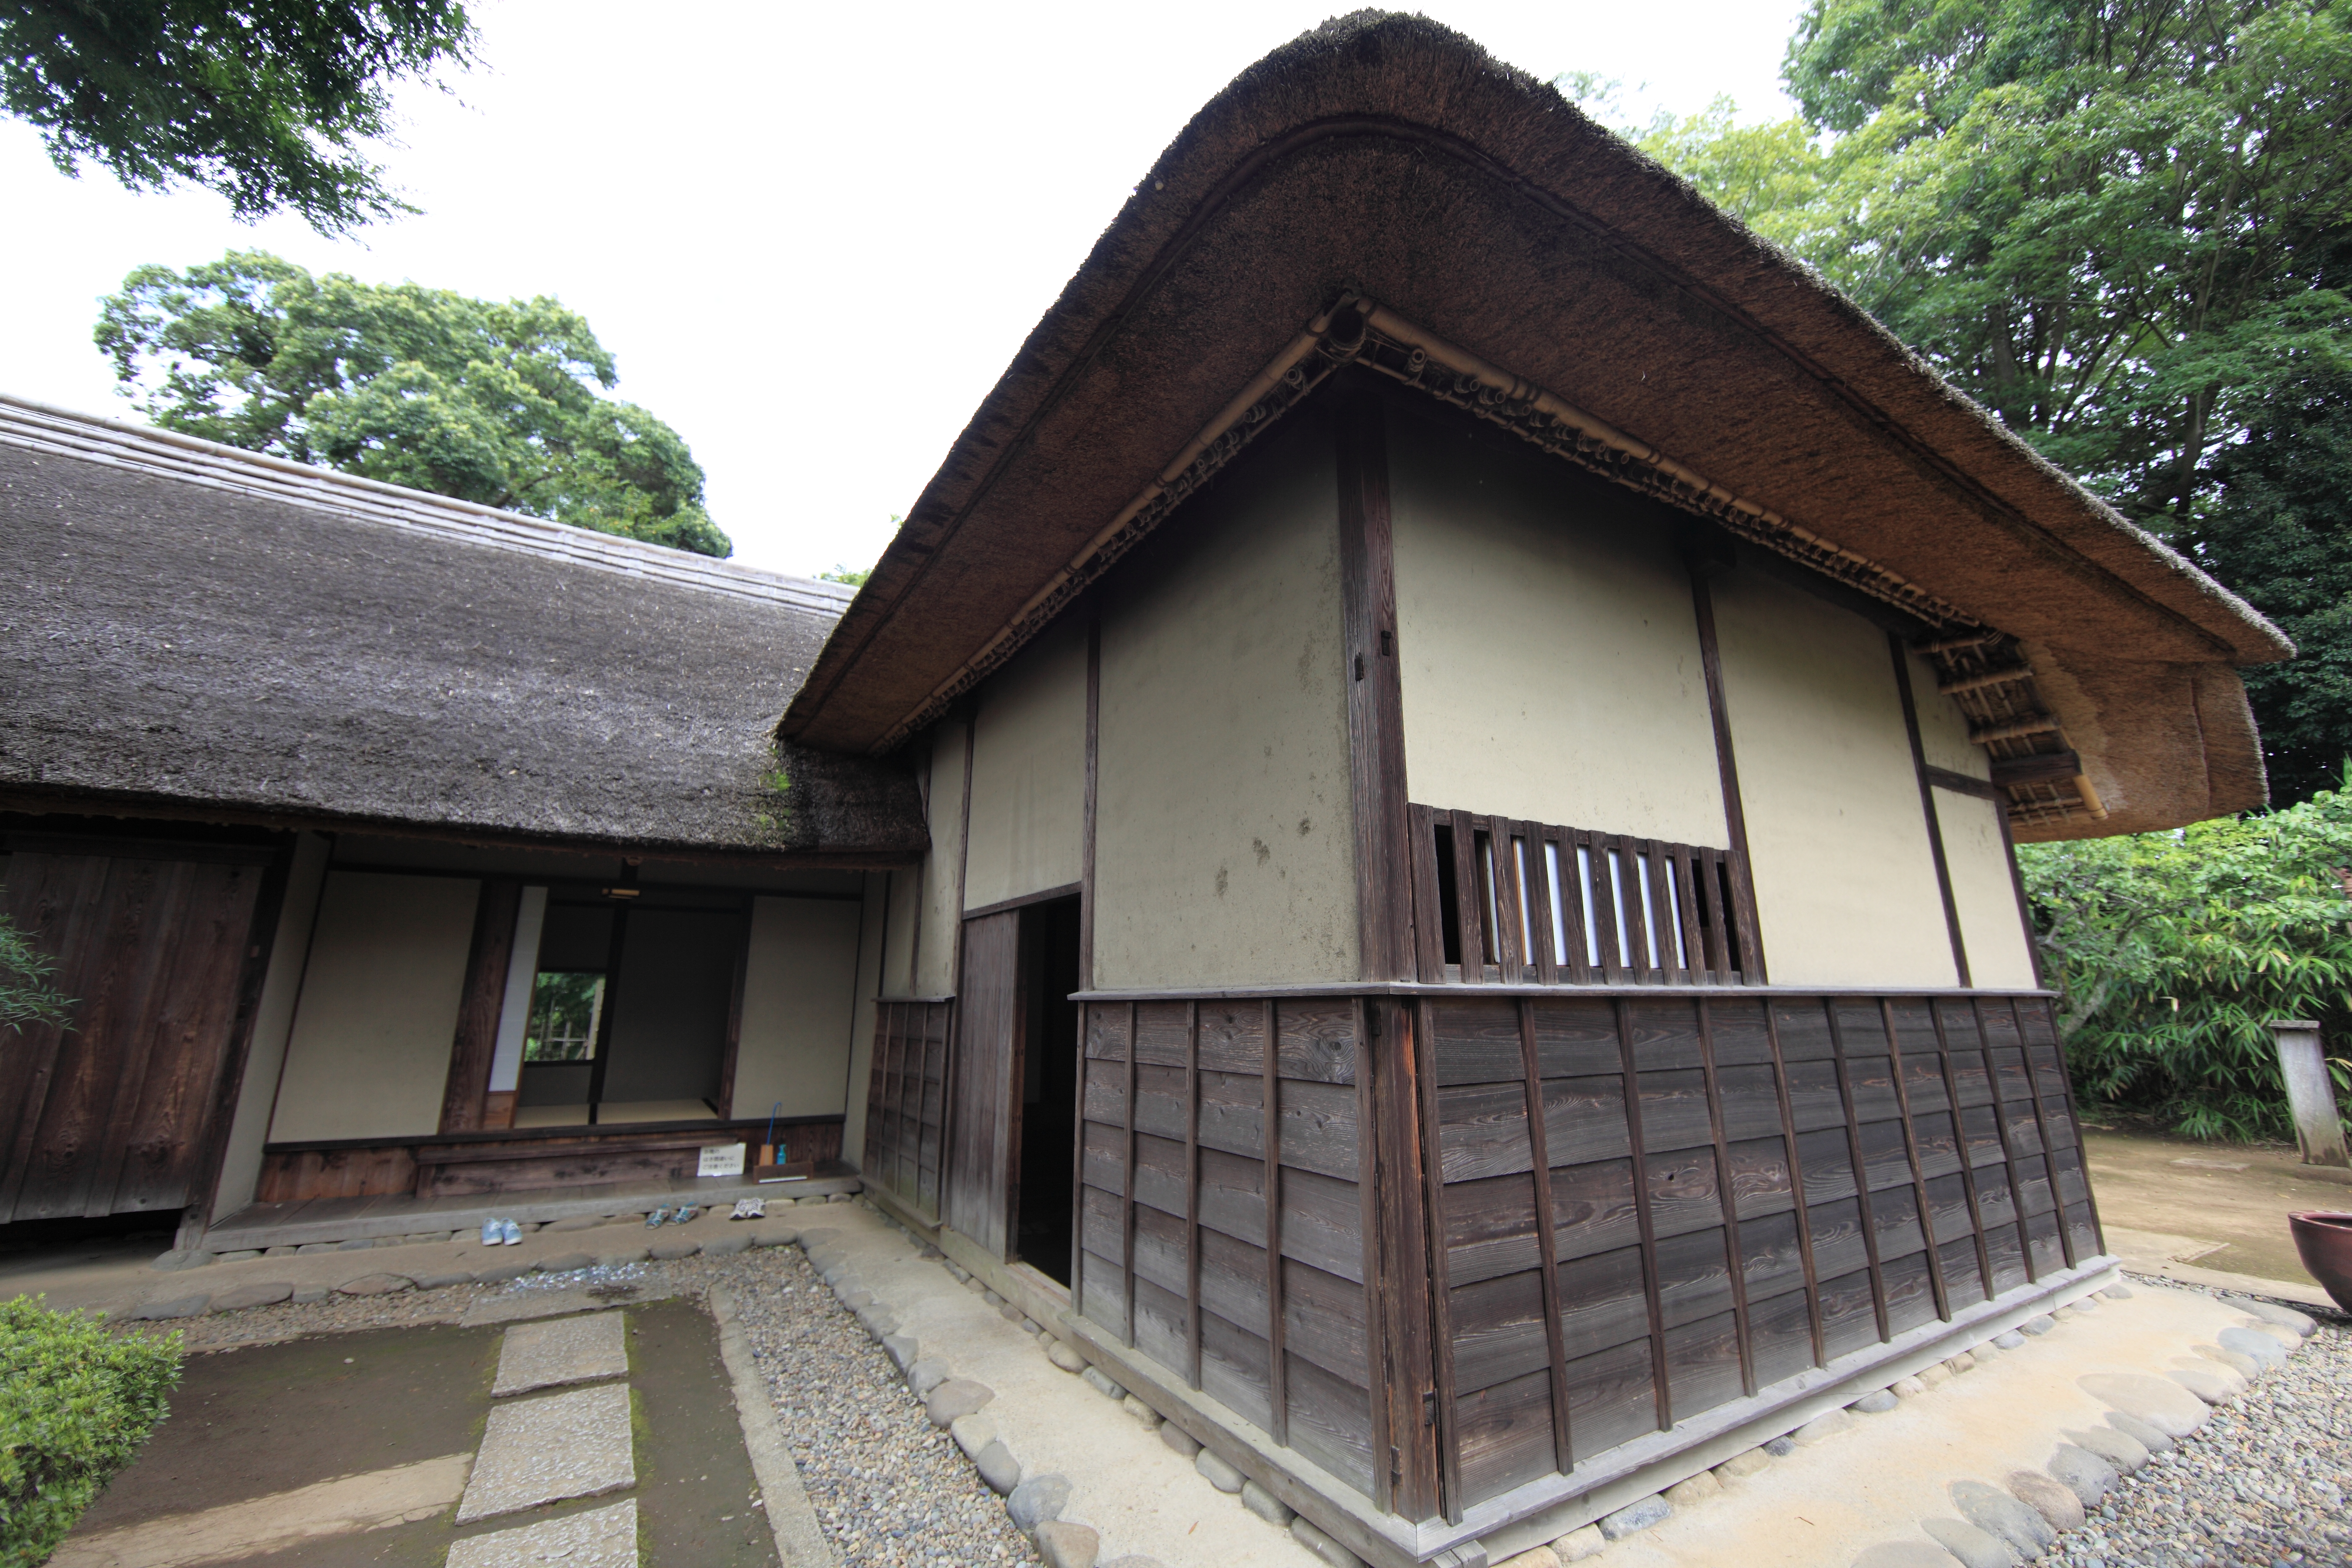
villa, house, roof, building, home, high, cottage, facade, property, chapel, exterior, place of worship, design, japanese, 5d, style, sakura, hires, estate, markii, traditional, hi, res, resolution, chiba, samurai, tajima, siding, real estate